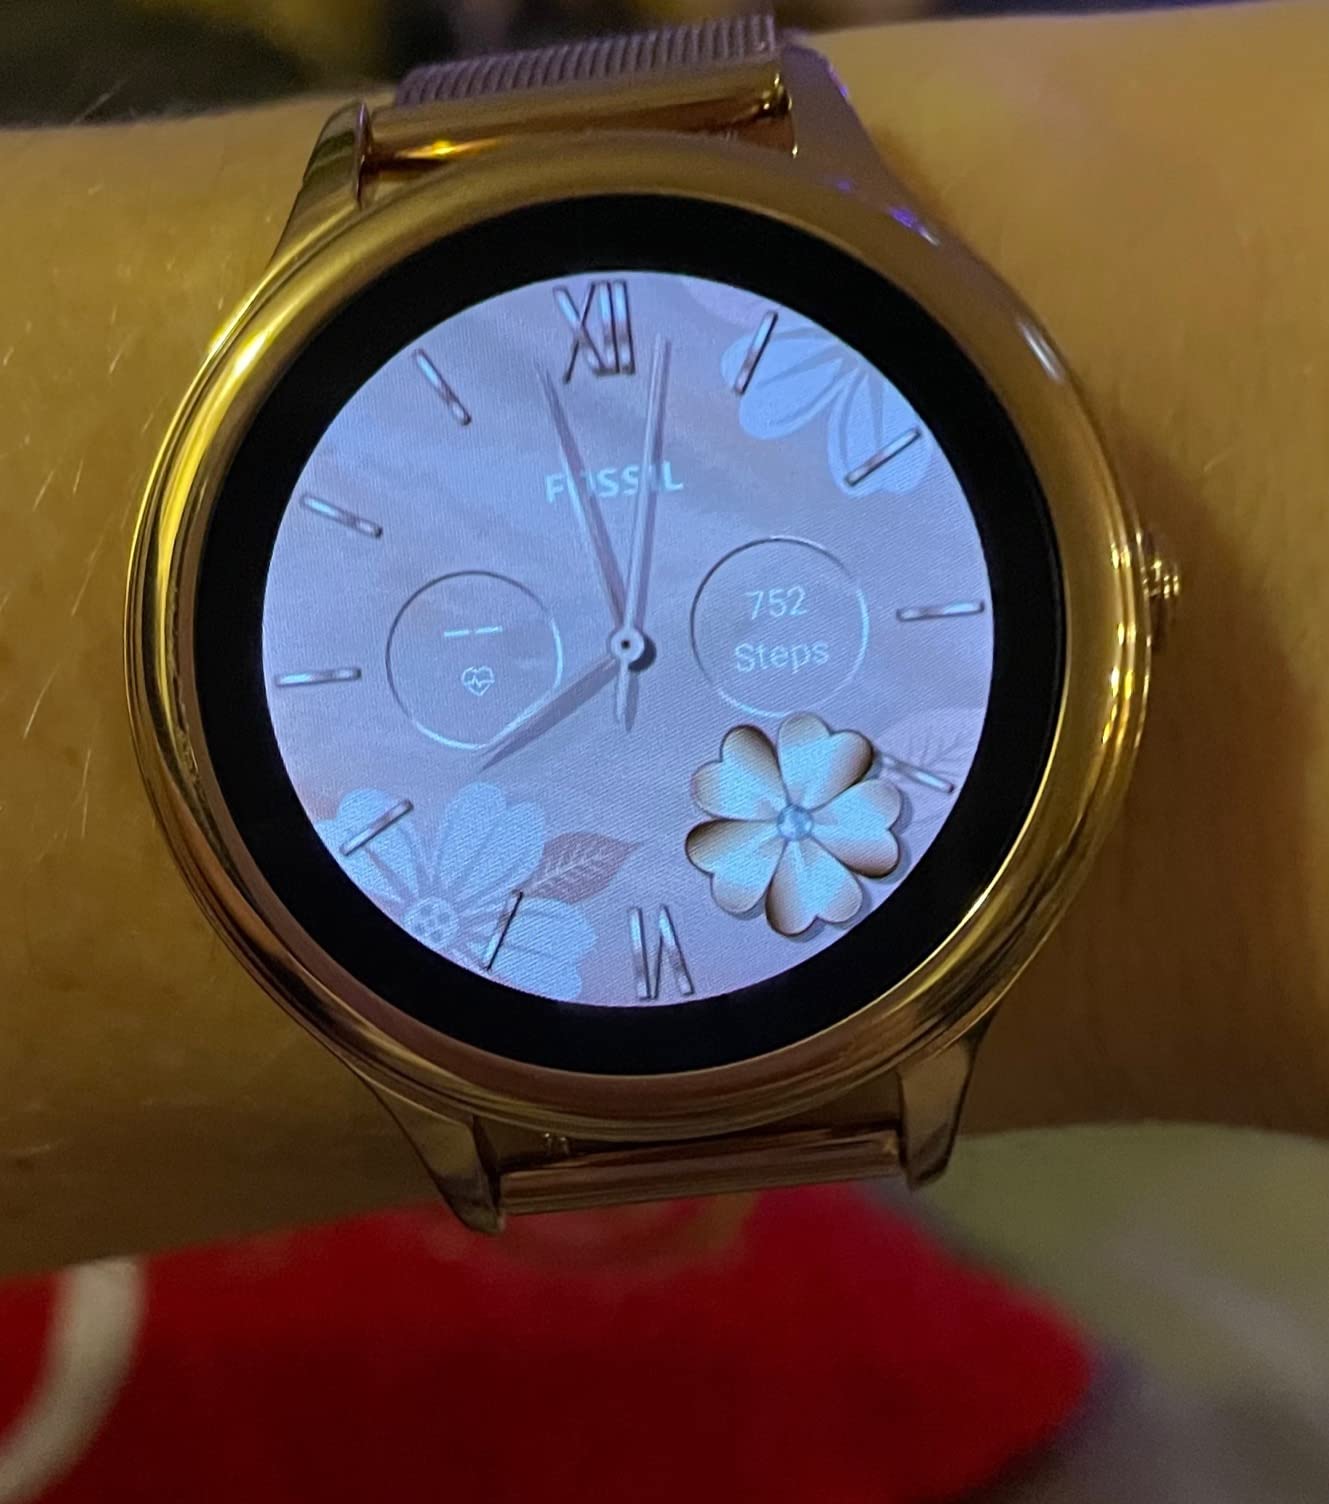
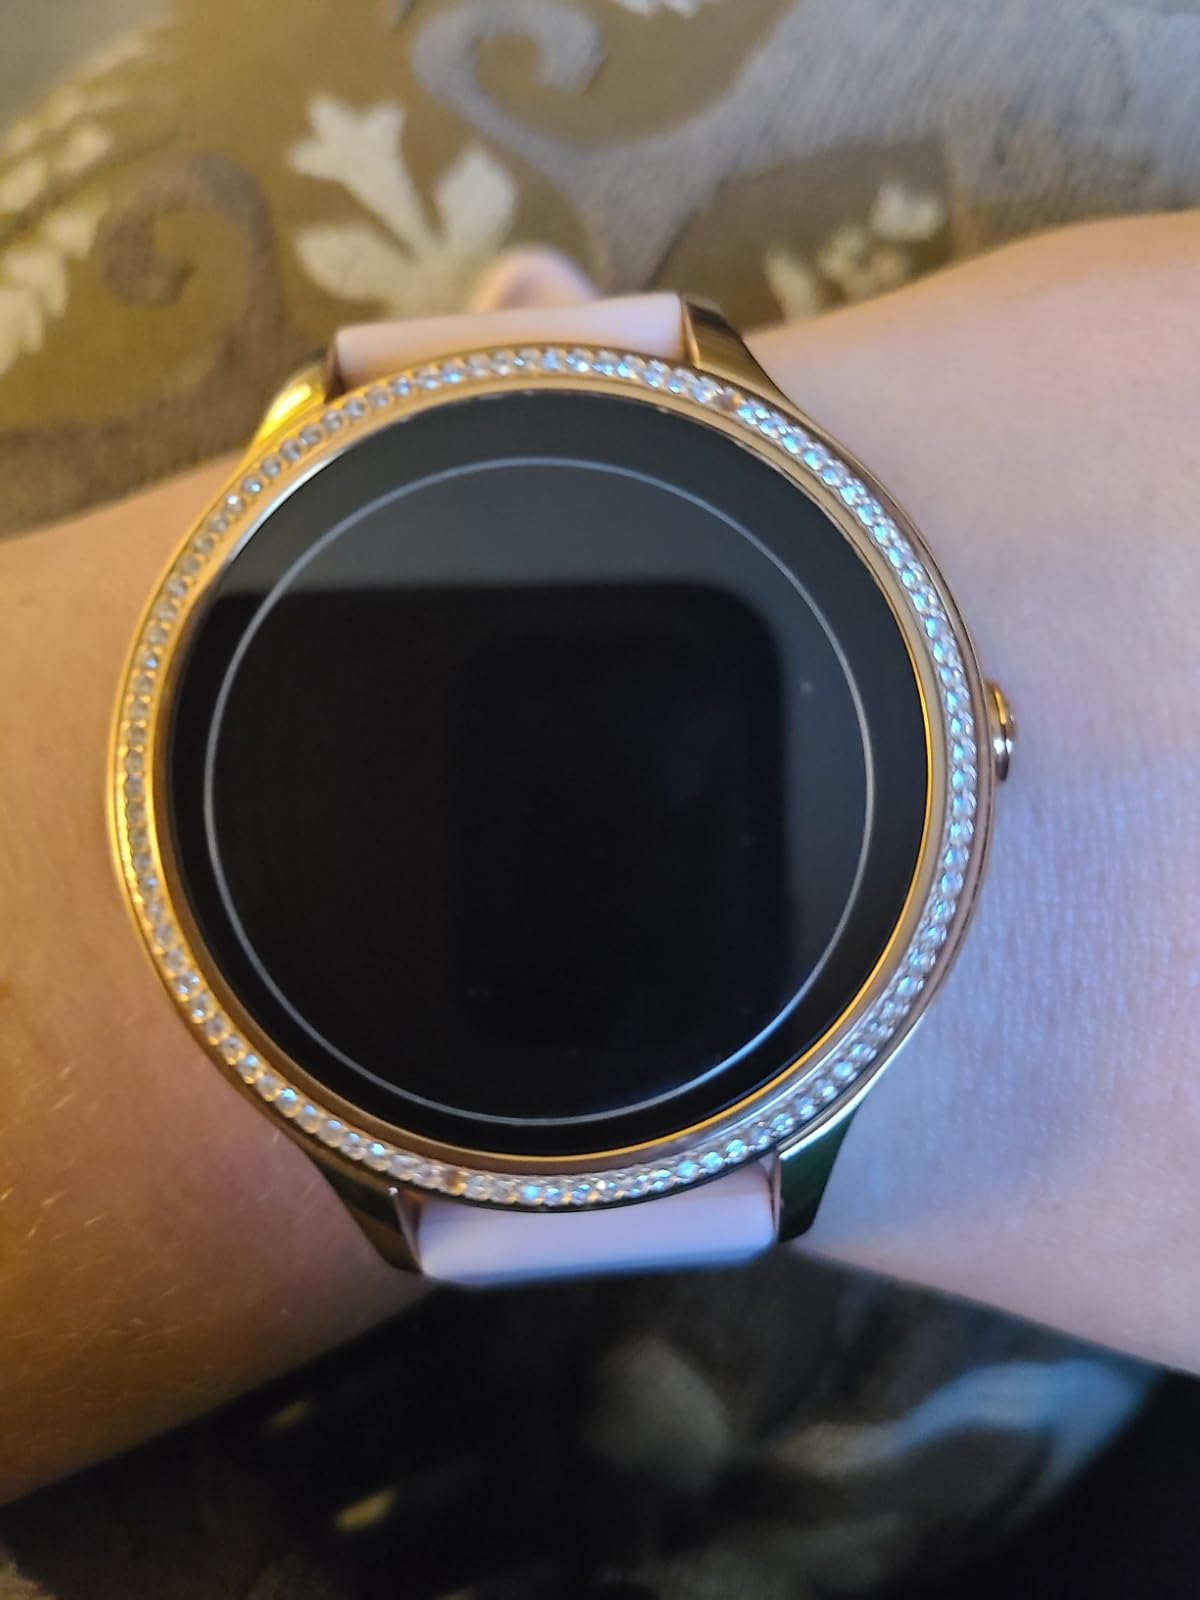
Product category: smartwatch
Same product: no